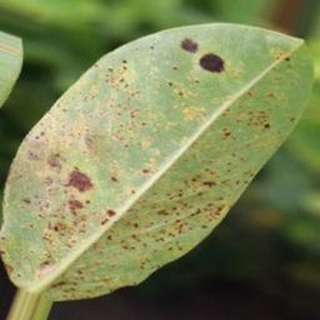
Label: groundnut_rust